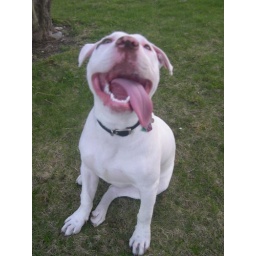
he's the only white boy i've ever fallen in love with